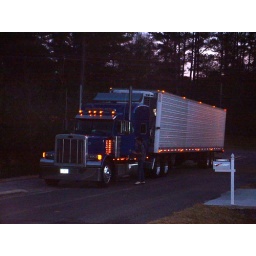
Dale field leaving mothers house in georgia for california